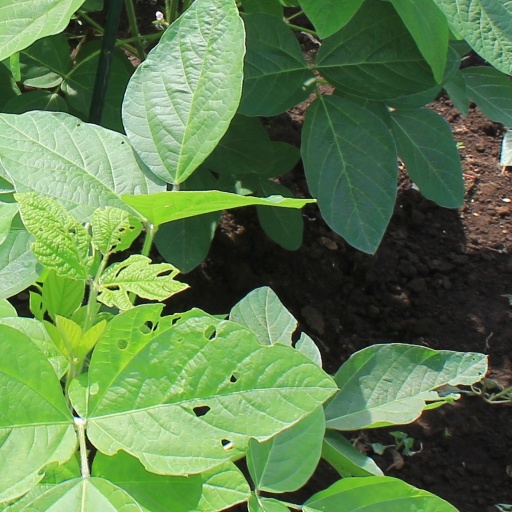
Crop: soybean